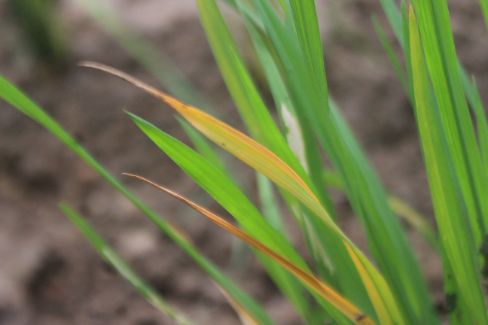
Disease: Tungro